Supreme court

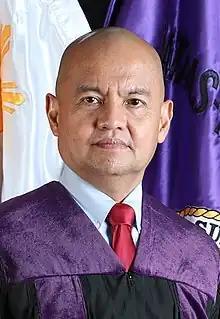
Senior Justice of the Supreme Court of the Philippines Marvic Leonen

In the Netherlands, the Supreme Court of the Netherlands is the highest court. Its decisions, known as "arresten", are absolutely final. The court is banned from testing legislation against the constitution, pursuant to the principle of the sovereignty of the States-General; the court can, however, test legislation against treaties such as the European Convention on Human Rights. Next to the Hoge Raad, in administrative law there are also other highest courts of appeal. Which highest court has jurisdiction in this field of law depends on the subject of the case. The most important of these courts is the Department of Justice of the Council of State (Afdeling Bestuursrechtspraak van de Raad van State).